1995 in India

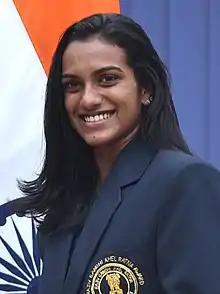
P. V. Sindhu

25 January – Mandeep Singh, field hockey player